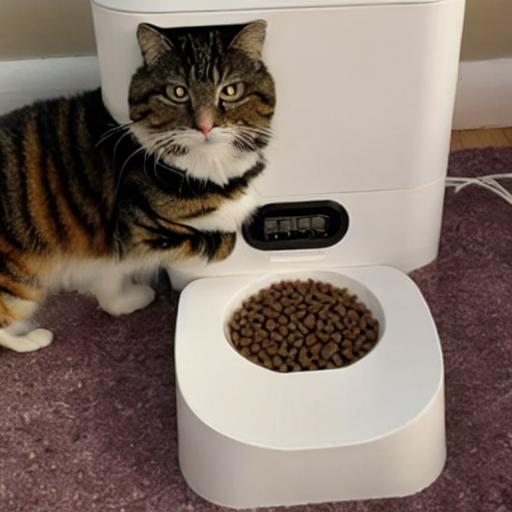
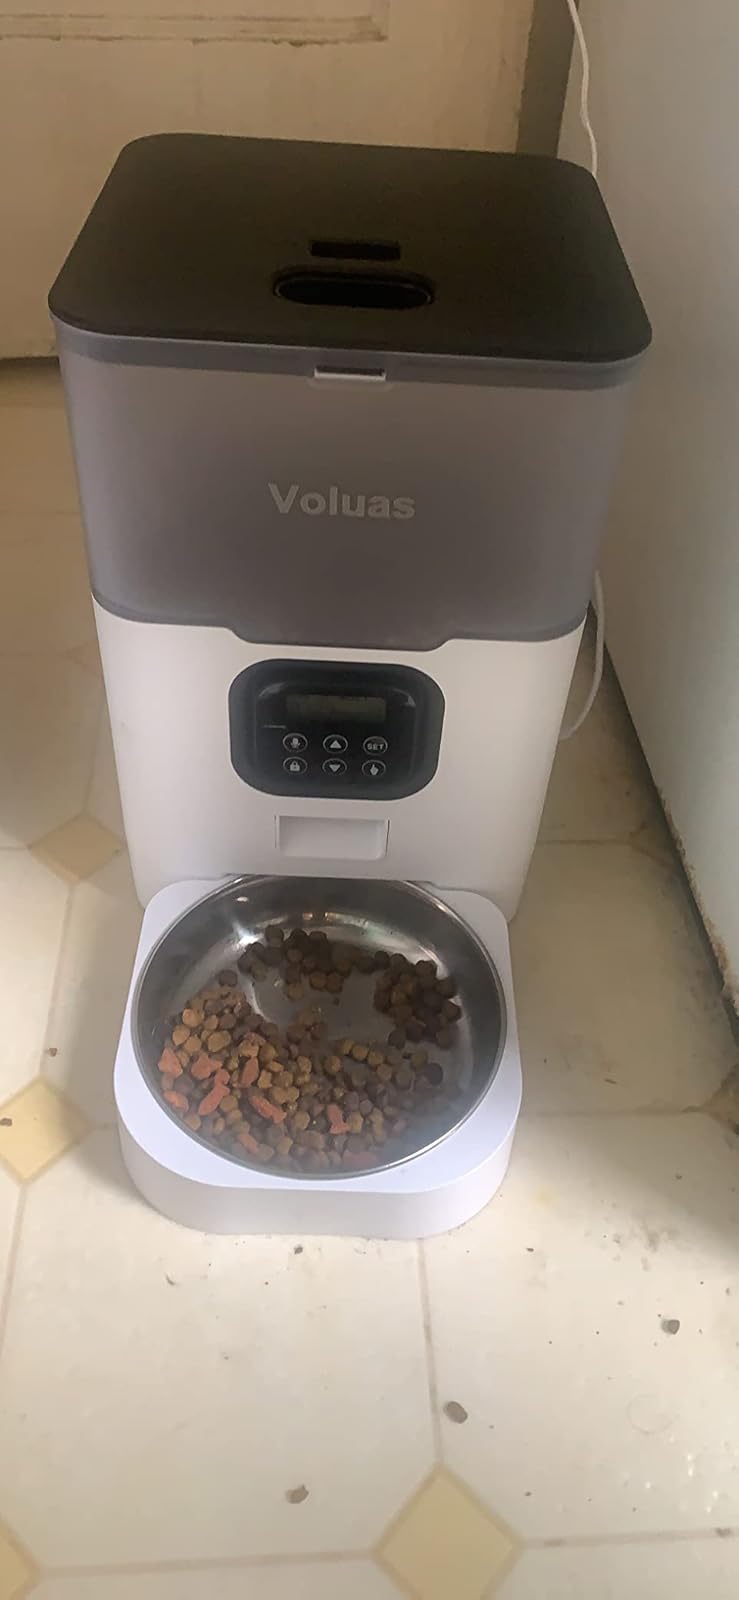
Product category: items_feeder
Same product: no